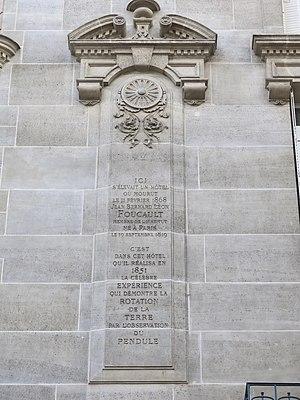
Plaque à l'emplacement de l'immeuble où Léon Foucault prouva avec son pendule la rotation de la Terre. 28 rue d'Assas, Paris VIe arr.
La rue d’Assas est une voie située dans le quartier de l’Odéon et le quartier Notre-Dame-des-Champs du 6ᵉ arrondissement de Paris.